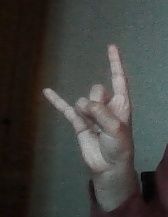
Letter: la